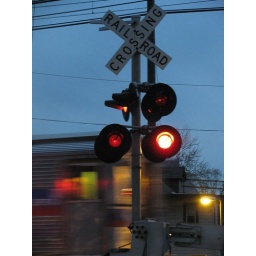
I really love this because you can see the rail road crossing sign and the train going by quickly.